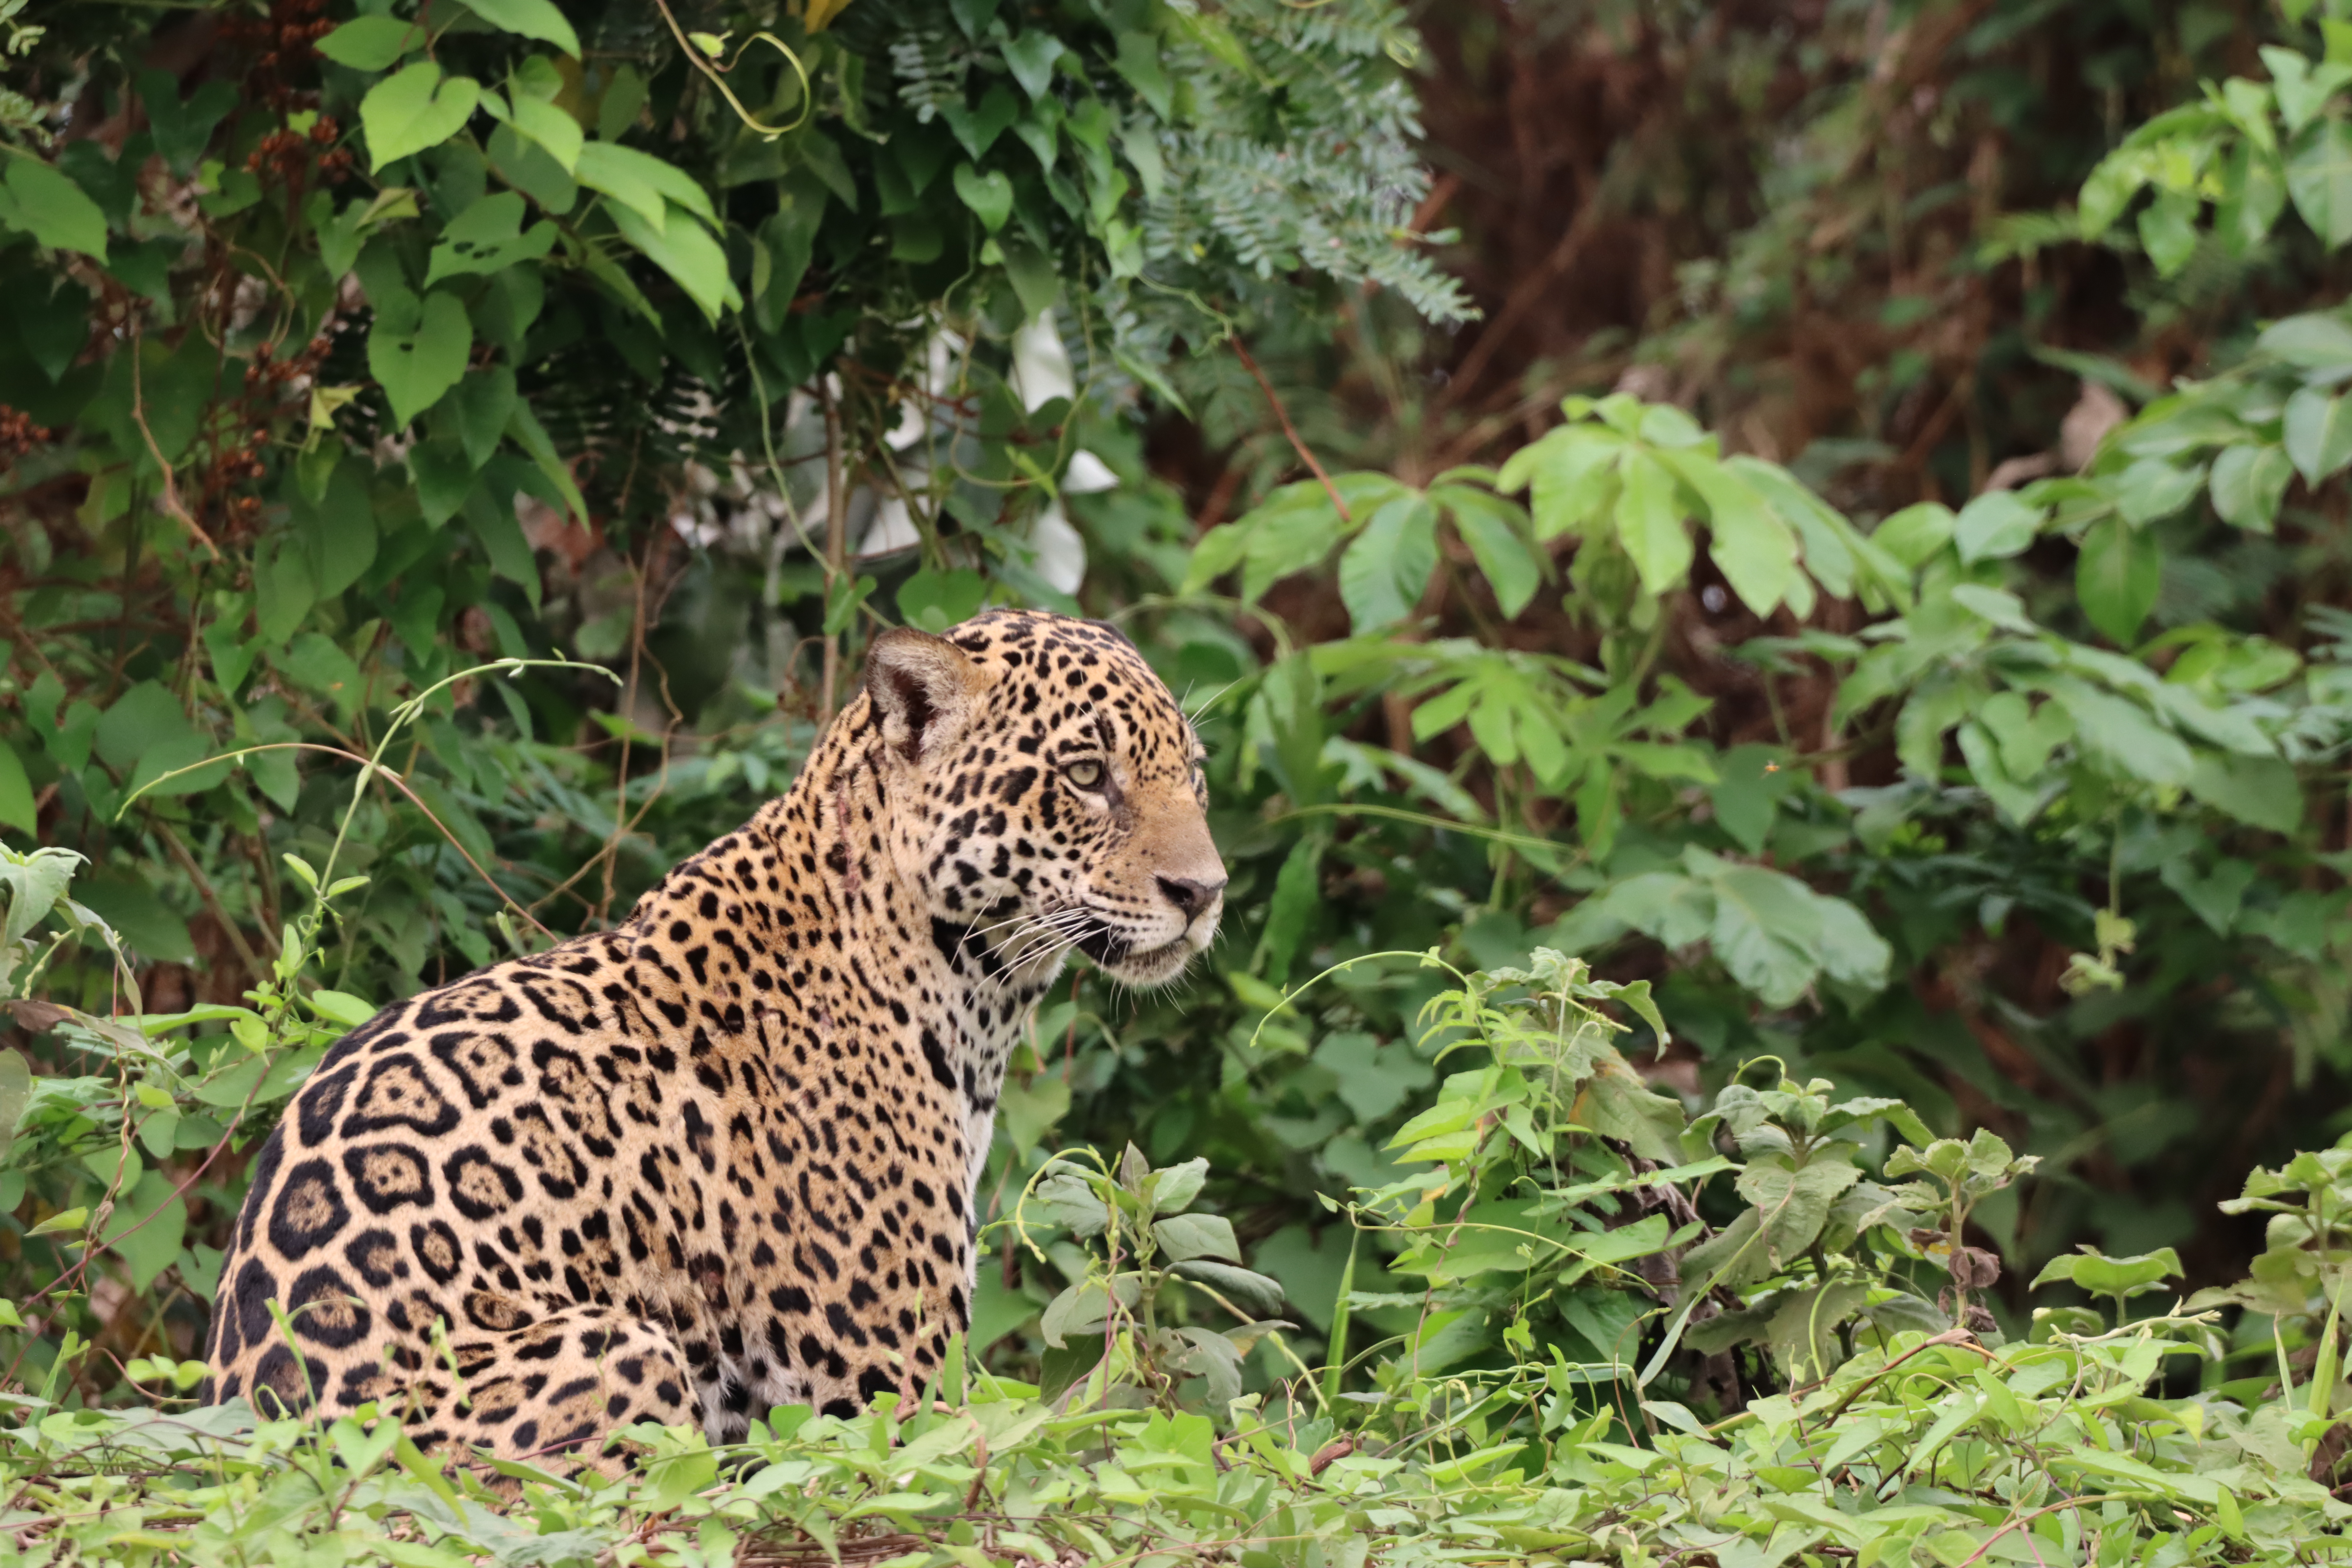
Jaguar: Alira